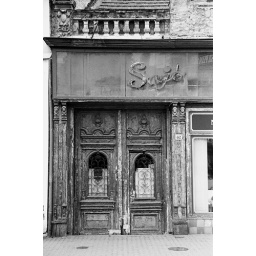
Door and shop sign in the main downtown shopping street of Miskolc.